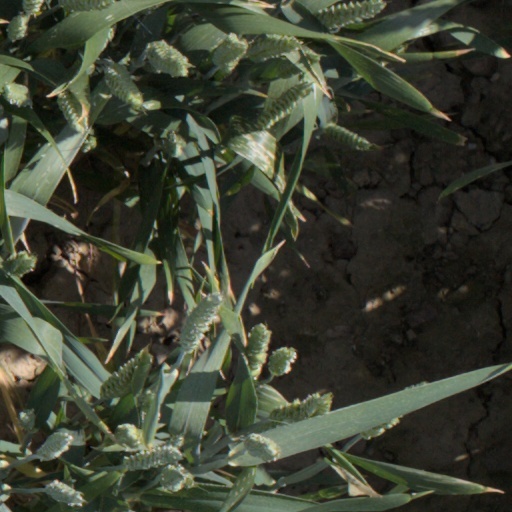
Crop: wheat